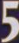
Number: 5